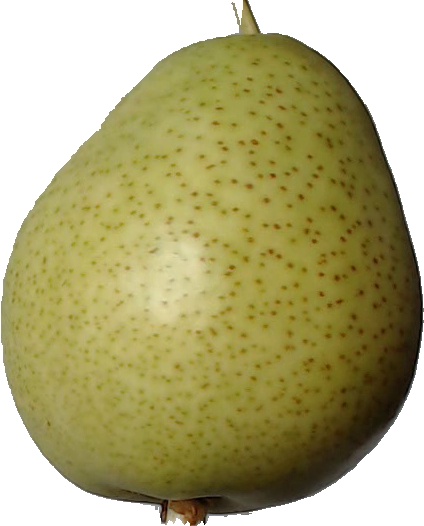
Label: pear_1